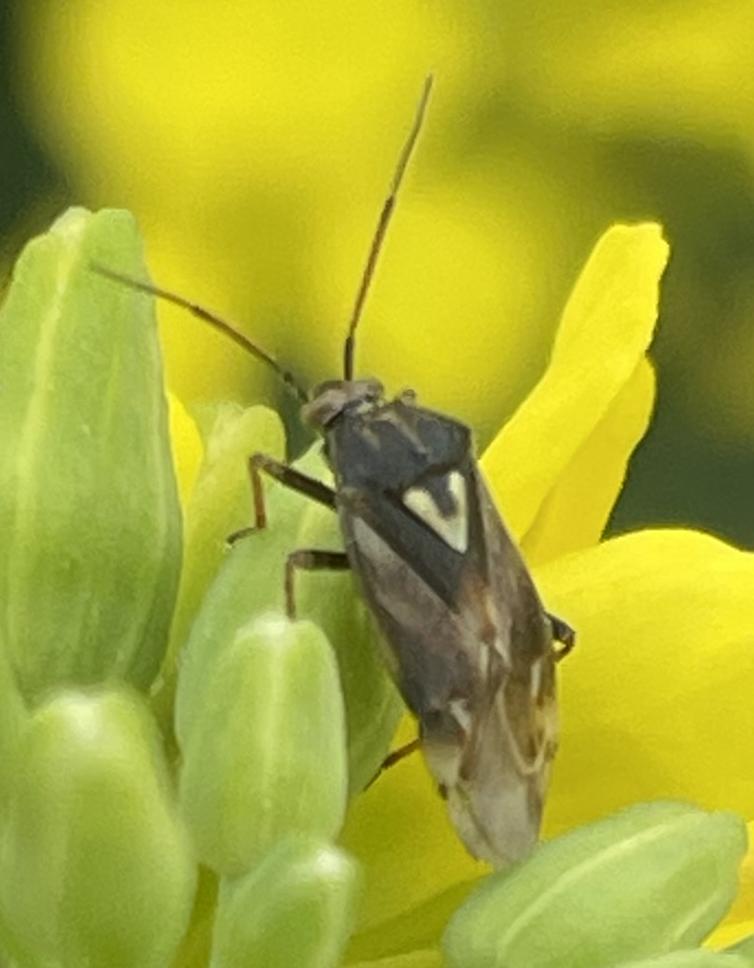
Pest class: lygus_bug